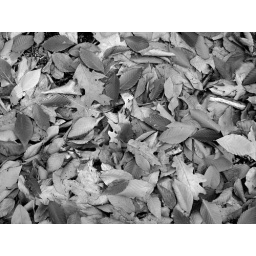
forest floor in B&W 2